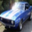
Label: automobile